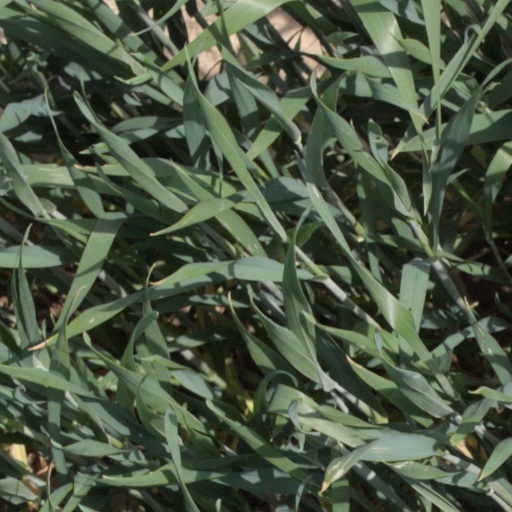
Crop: wheat